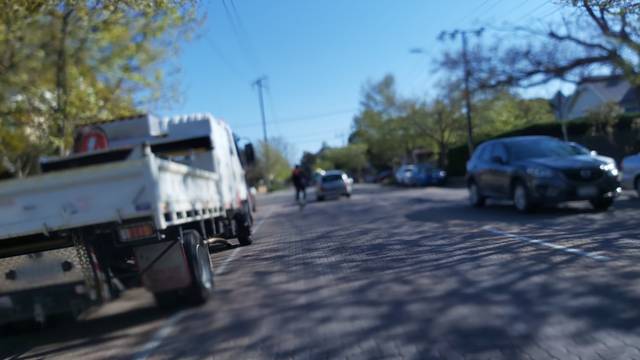
Region: Australia
Coordinates: -34.946, 138.599